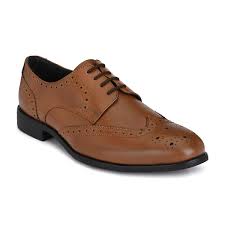
Label: Brogue